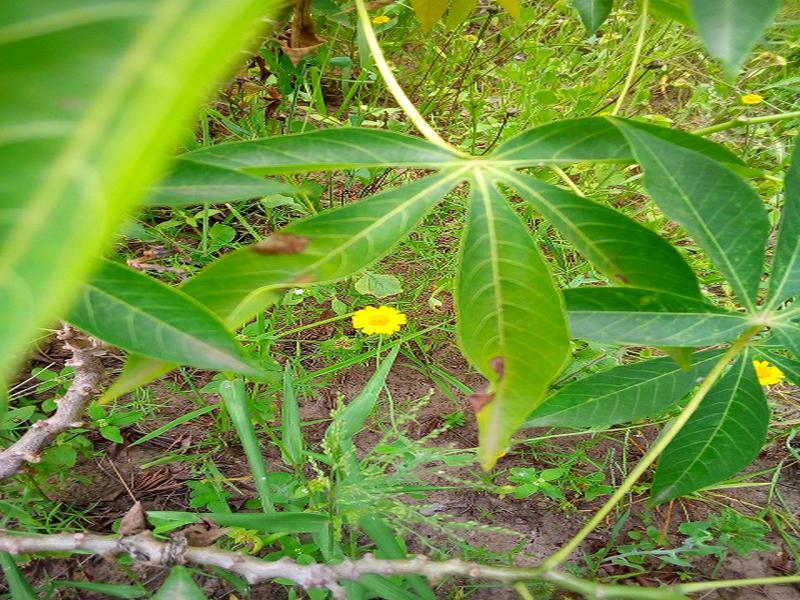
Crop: cassava
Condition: bacterial_blight